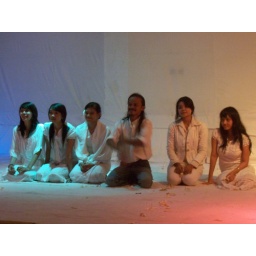
me and several beautifull girl with in white concert (a declamation Concert)